Languages of the Roman Empire

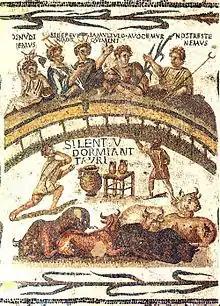
Mosaic (220–250 AD) from El Djem, Tunisia (Roman Africa), with the Latin caption "Silence! Let the bulls sleep" "(Silentiu[m] dormiant tauri)" and the convivial banter of five banqueters (possibly gladiators) represented as if in speech balloons: - "We're going to get naked" "([N]os nudi [f]iemus)" – "We came to drink" "(Bibere venimus)" - "Now you're talking a lot" "(Ia[m] multu[m] loquimini)" - "We may be called away" "(Avocemur)" - "We're having three" [drinks] "(Nos tres tenemus)" The scene may convey a proverbial expression equivalent to both "Let sleeping dogs lie" and "Eat, drink, and be merry, for tomorrow we may die."

Latin and Greek were the dominant languages of the Roman Empire, but other languages were regionally important. Latin was the original language of the Romans and remained the language of imperial administration, legislation, and the military throughout the classical period. In the West, it became the lingua franca and came to be used for even local administration of the cities including the law courts. After all freeborn inhabitants of the Empire were granted universal citizenship in 212 AD, a great number of Roman citizens would have lacked Latin, though they were expected to acquire at least a token knowledge, and Latin remained a marker of "Romanness".